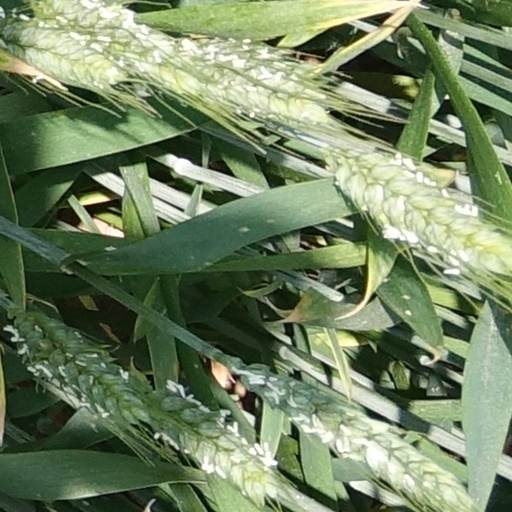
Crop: wheat